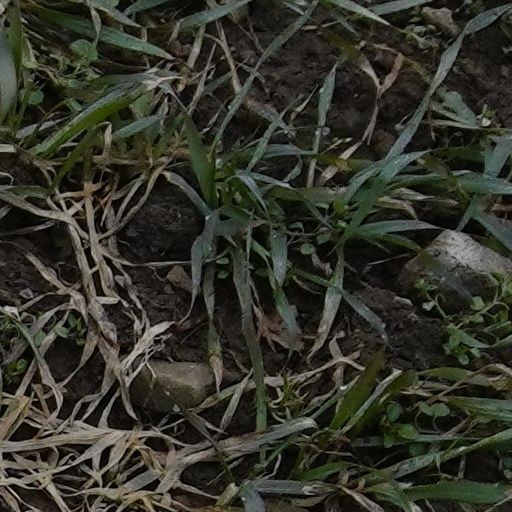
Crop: wheat